Bellubrunnus

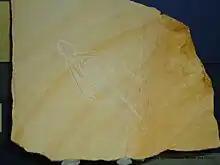
Holotype slab prior to description, Bayerische Staatssammlung für Paläontologie und Geologie

"Bellubrunnus" is known from a single complete articulated skeleton, the holotype of the genus, having the accession number BSP–1993–XVIII–2. It was found in the summer of 2002 by an excavation team led by Monika Rothgaenger, the namesake of the species. It was prepared in 2003 by Martin Kapitzke and at first identified as an exemplar of "Rhamphorhynchus". It is preserved in ventral view, meaning that the underside of the skeleton can be seen on the limestone slab. The specimen is currently housed in the Bürgermeister-Müller-Museum, although it is cataloged for, and a possession of, the Bayerische Staatssammlung für Paläontologie und historische Geologie. It comes from a quarry at Kohlstatt near the village of Brunn, Upper Palatinate, in a layer of rock that underlies the better-known Solnhofen Limestone. The quarry dates to the late Kimmeridgian stage of the Late Jurassic period, about 151 million years ago. Ultraviolet lighting revealed many details of the fossil but showed no preserved soft tissues.